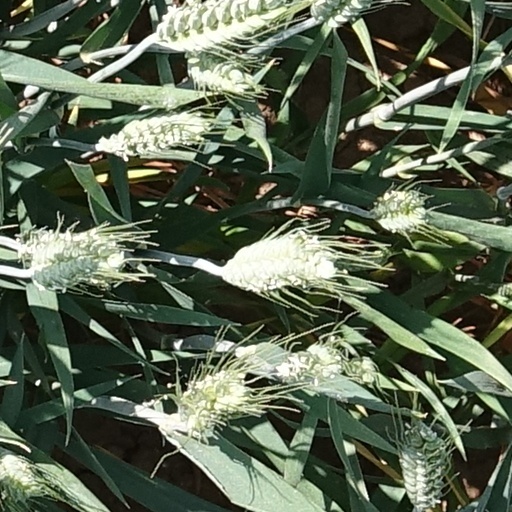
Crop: wheat